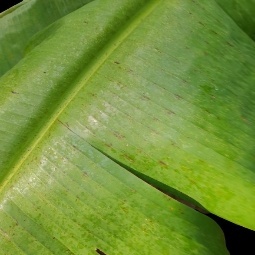
Label: Magnesium